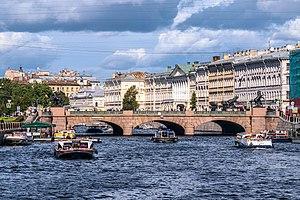
Le pont Anitchkov est un pont situé dans les quartiers anciens de la ville de Saint-Pétersbourg, en Russie, sur la rivière Fontanka, bras gauche du fleuve Néva. C'est le pont le plus connu de la Fontanka. Il est emprunté par la Perspective Nevski, l'avenue principale de la ville. Le pont actuel a été construit en 1841-1842, puis reconstruit en 1906-1908. Il est célèbre pour les quatre sculptures de chevaux de Piotr Klodt qui le décorent.